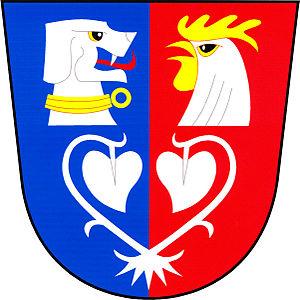
Radošovice est une commune du district de Benešov, dans la région de Bohême-Centrale, en Tchéquie. Sa population s'élevait à 385 habitants en 2020.